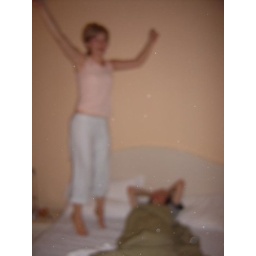
the bed later split in two after a botched airplane ride.